Billy Dewell

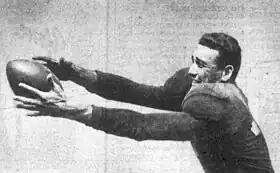
Dewell, circa 1947

William Austin Dewell (January 2, 1917 – January 19, 2000) was an American football player. He was selected in the fourth round of the 1939 NFL draft. He played professionally with the Chicago Cardinals of the National Football League (NFL). He served in World War II for the United States Navy before rejoining the Cardinals in 1945.